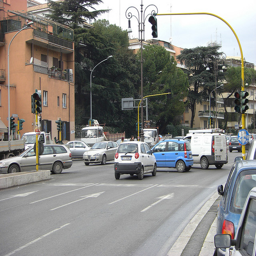
Blue car going through a very busy intersection.
A busy intersection with cars in all directions in the middle.
many cars on a city street with a traffic light above
A near- collision between a blue car and a white car at a busy traffic intersection
The cars navigate through the busy traffic of the city road.